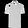
Label: T - shirt / top